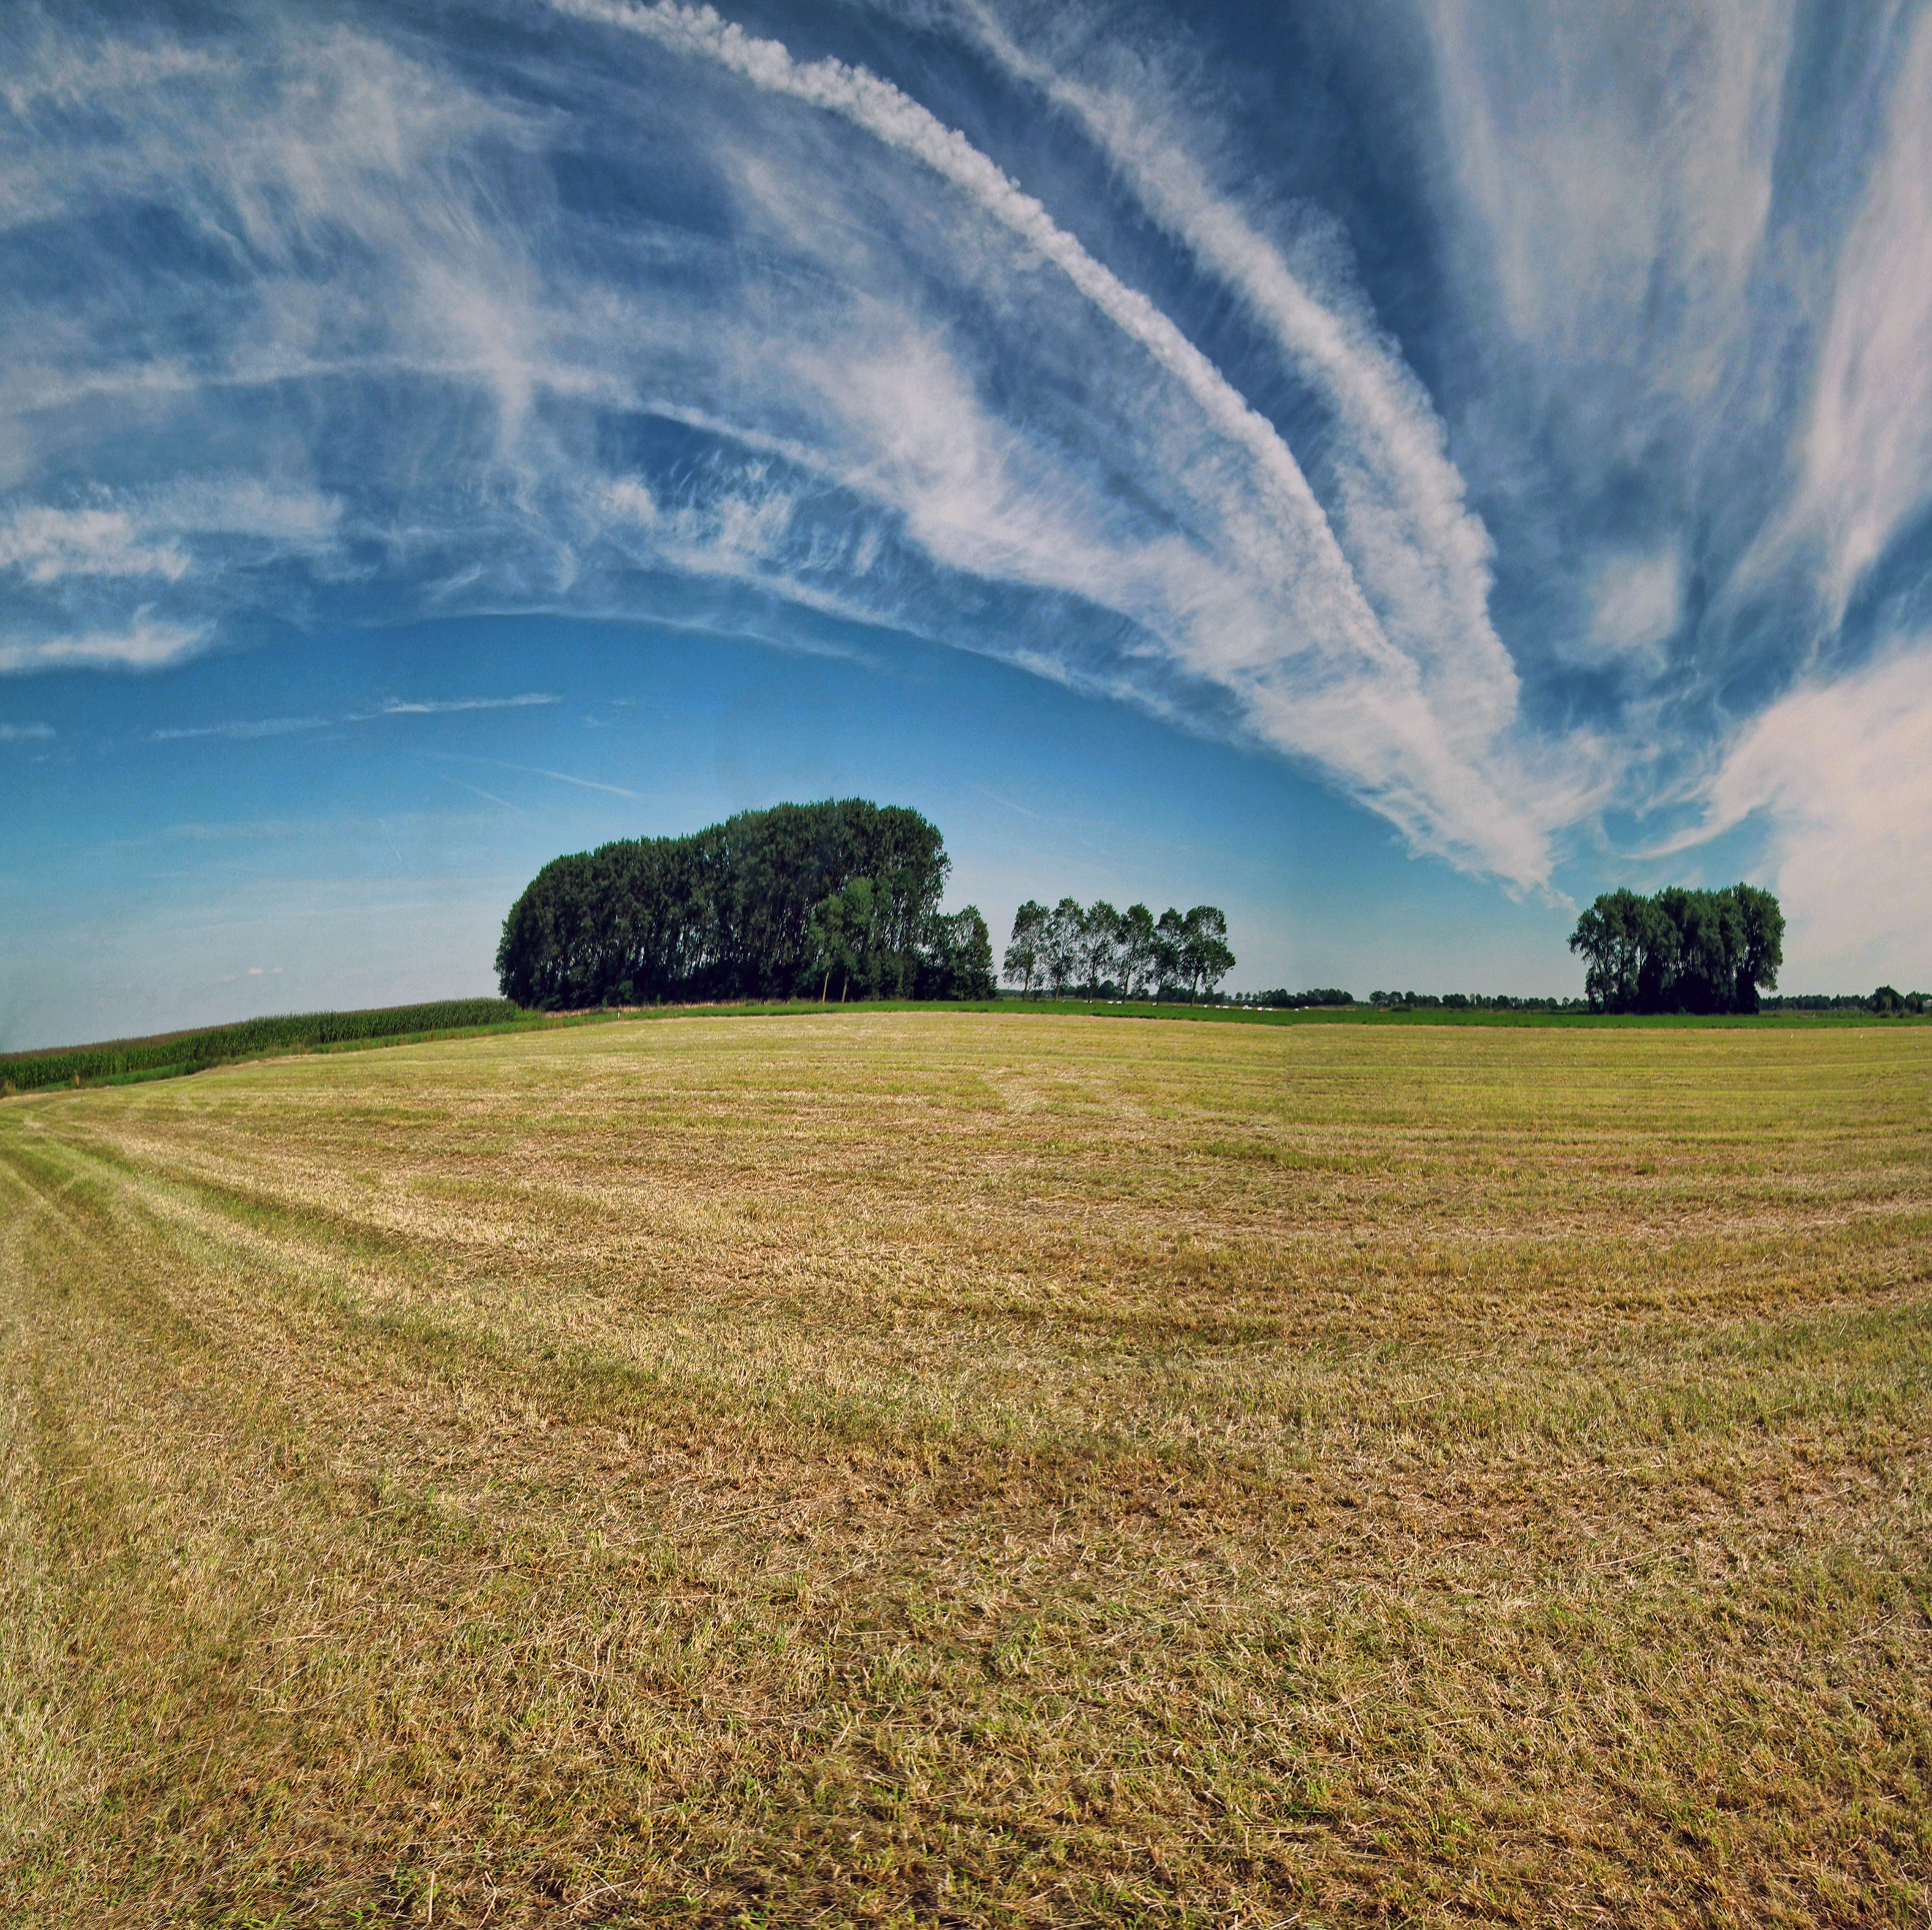
netherlands, sky, cloud, grassland, field, plain, prairie, horizon, rural area, grass, meadow, crop, atmosphere, tree, pasture, farm, morning, landscape, grass family, agriculture, sunlight, daytime, meteorological phenomenon, hill, ecoregion, steppe, cumulus, computer wallpaper, land lot